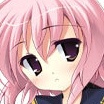
Portrait style: Anime Portrait